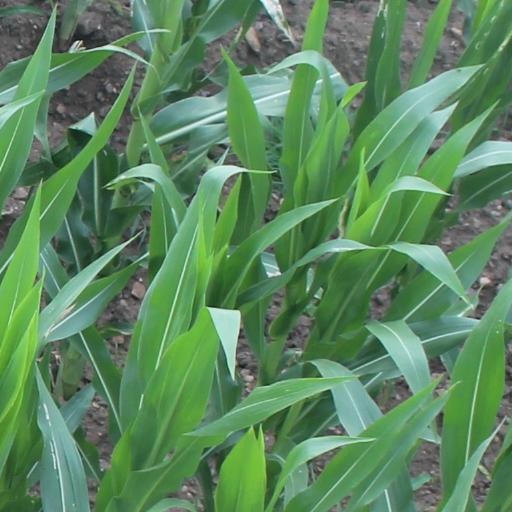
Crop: maize; corn